Sudan Archaeological Research Society

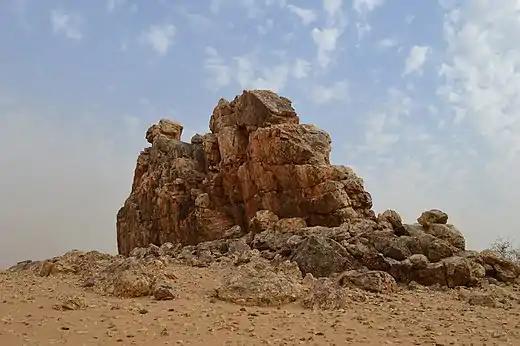
The Hagr el-Merwa at Kurgus, marking the southernmost point reached by the ancient Egyptians in Sudan. Image courtesy of Loretta Kilroe.

Kurgus: 1998–2012, 2014–2018. The first campaign of the joint SARS-British Museum project at Kurgus investigated the Hagr el-Merwa in detail, surveyed archaeological sites in the vicinity, and undertook small-scale excavations within the mud-brick fort on the riverbank and in the associated cemetery. The Hagr el-Merwa is a white quartz outcrop that dominates the right bank of the Nile 40 km upstream of the Nile bend at Abu Hamed. Carved and painted on the Hagr are many inscriptions of the Egyptian New Kingdom including two boundary stelae of the pharaohs Thutmose I and his grandson, Thutmose III. This was the southern limit of the ancient Egyptian Empire on the Nile. The most recent campaign focused on the fort and cemetery. The fort, which dates to the medieval period, measures "c." 72 m and is defended by massive walls 5 m thick from which project towers at the angles and midway along each side. Recent excavations have focused on the north-west angle tower revealing many different phases as the tower was extended and remodelled. The remains are well-preserved with the west curtain wall surviving to a height of over 1 m by an arched gateway which was later blocked. Limited clearance within the fort indicated that there were extensive remains of buildings. In the cemetery, which covers an area approximately 1400 x 500 m in extent, excavations revealed a long history of use from perhaps the Kerma period through to the medieval period.